Kill It Live

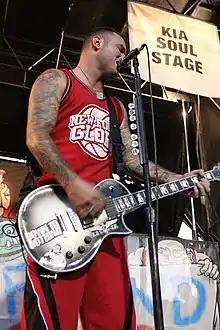
Lead guitarist Chad Gilbert was shocked during the first night of recording.

In October 2011, the band released their seventh studio album "Radiosurgery" via Epitaph Records. To promote the album, the band headlined the "Rockstar"-sponsored Pop Punks Not Dead Tour in the United States ahead of Set Your Goals, The Wonder Years, Man Overboard, and This Time Next Year. Promotion of the album continued as the band toured South America in January 2012, before headlining the 2012 "Kerrang!" Tour alongside Sum 41. Later in November, "Billboard" magazine reported that the band would be going on "hiatus" following an interview with Jordan Pundik. This was however strongly dismissed by the band, posting on their website that Pundik had been misconstrued during the interview. Chad Gilbert later clarified that the band didn't intend to release a new studio album until at least 2014, before confirming they would be recording a live album the following year.